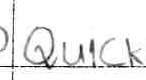
Label: quickly